Shammi Kapoor

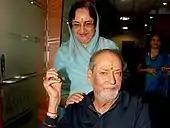
Kapoor with his second wife Neila Devi in 2010

Kapoor met actress Geeta Bali in 1955, during the film "Miss Coca Cola". They fell in love while shooting of the film "Rangeen Raaten", where he was the leading actor and she played a cameo. Four months later, the couple got married at Banganga Temple, near Malabar Hill of Mumbai. They had a son, Aditya Raj Kapoor, on 1 July 1956, at Shirodkar's Hospital, Mumbai, a year after they were married. Five years later, in 1961, they had a daughter, Kanchan Kapoor. Bali died on 21 January 1965, at the age of 35, due to illness from smallpox. Four years later, Kapoor married Neila Devi Gohil, a princess of the Gohil dynasty of Bhavnagar State, on 27 January 1969.